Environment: real
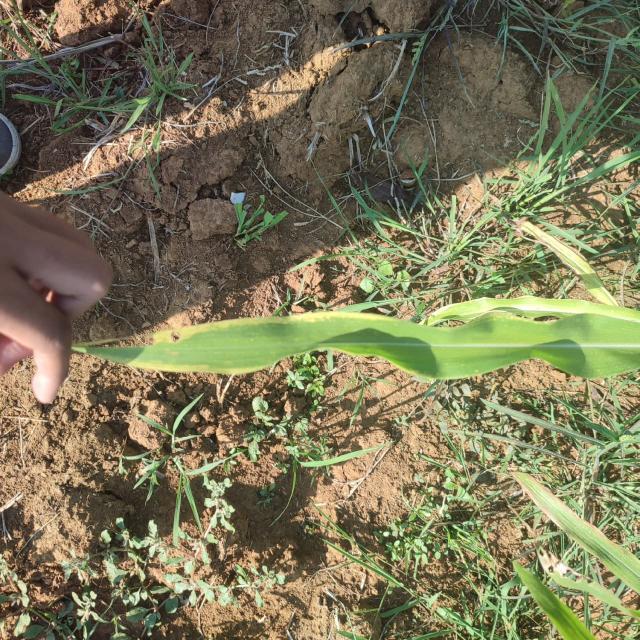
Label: potassium_deficiency